Støren Station

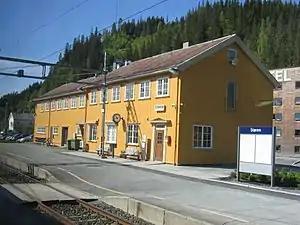
View of the station

Støren Station is a railway station located in the village of Støren in Midtre Gauldal Municipality in Trøndelag county, Norway. The station is located at the split between the Dovre Line and the Røros Line, with the former heading south via Gudbrandsdalen to Eastern Norway while the latter heads down Østerdalen to Eastern Norway. Going northwards, the Dovre Line continues to the city of Trondheim, located to the north. The distance to Oslo via Dovre is and via Røros it is . Støren is served by regional trains on the Røros Line and express trains on the Dovre Line by SJ Norge.